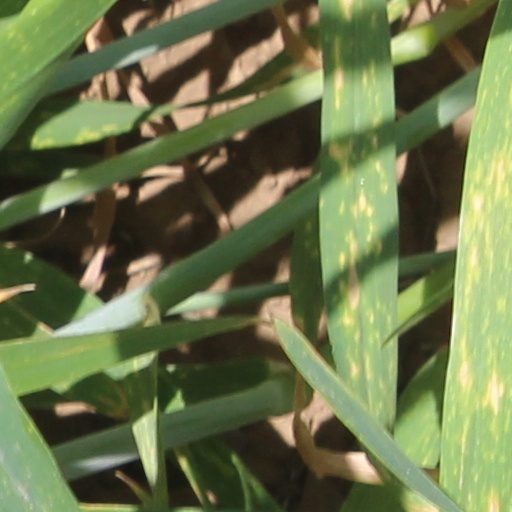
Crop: wheat